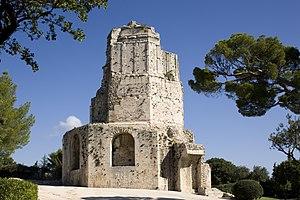
La tour Magne, à Nîmes (Gard, Languedoc-Roussillon, France).
La tour Magne est un monument gallo-romain situé à Nîmes, dans le Gard. Plus imposant vestige de la très longue enceinte romaine de Nîmes, elle domine les jardins de la Fontaine sur le mont Cavalier.
Nemausus est le nom antique de l'actuelle ville de Nîmes. Il s'agit, à partir du IIIᵉ siècle av. J.-C., de la capitale de la tribu des Volques Arécomiques, l’une des tribus de Gaule narbonnaise. À l'époque romaine, la ville est l’une des plus vastes de Gaule au niveau de la superficie et compte vingt mille habitants à son apogée. À titre de comparaison, Lugdunum capitale des Gaules, compte à la même époque environ cinquante mille habitants.
Nîmes est une commune du sud de la France, préfecture du département du Gard en région Occitanie. Ses habitants se nomment les Nîmois.
L'histoire de Nîmes commence au VIᵉ siècle av. J.-C..